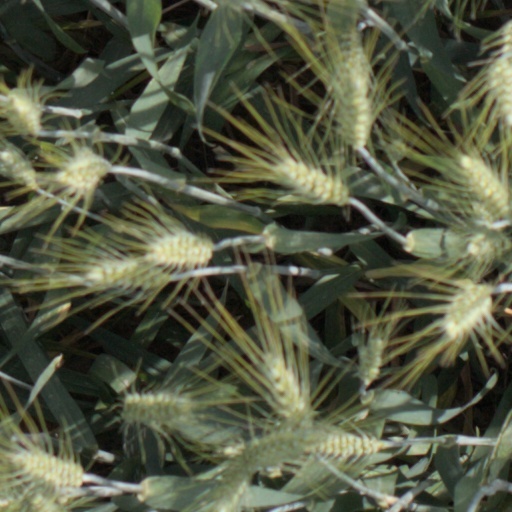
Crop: wheat